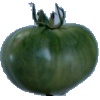
Label: Tomato not Ripened 1